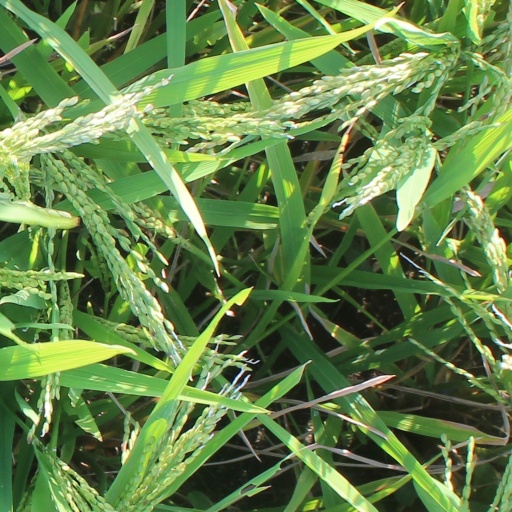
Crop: rice